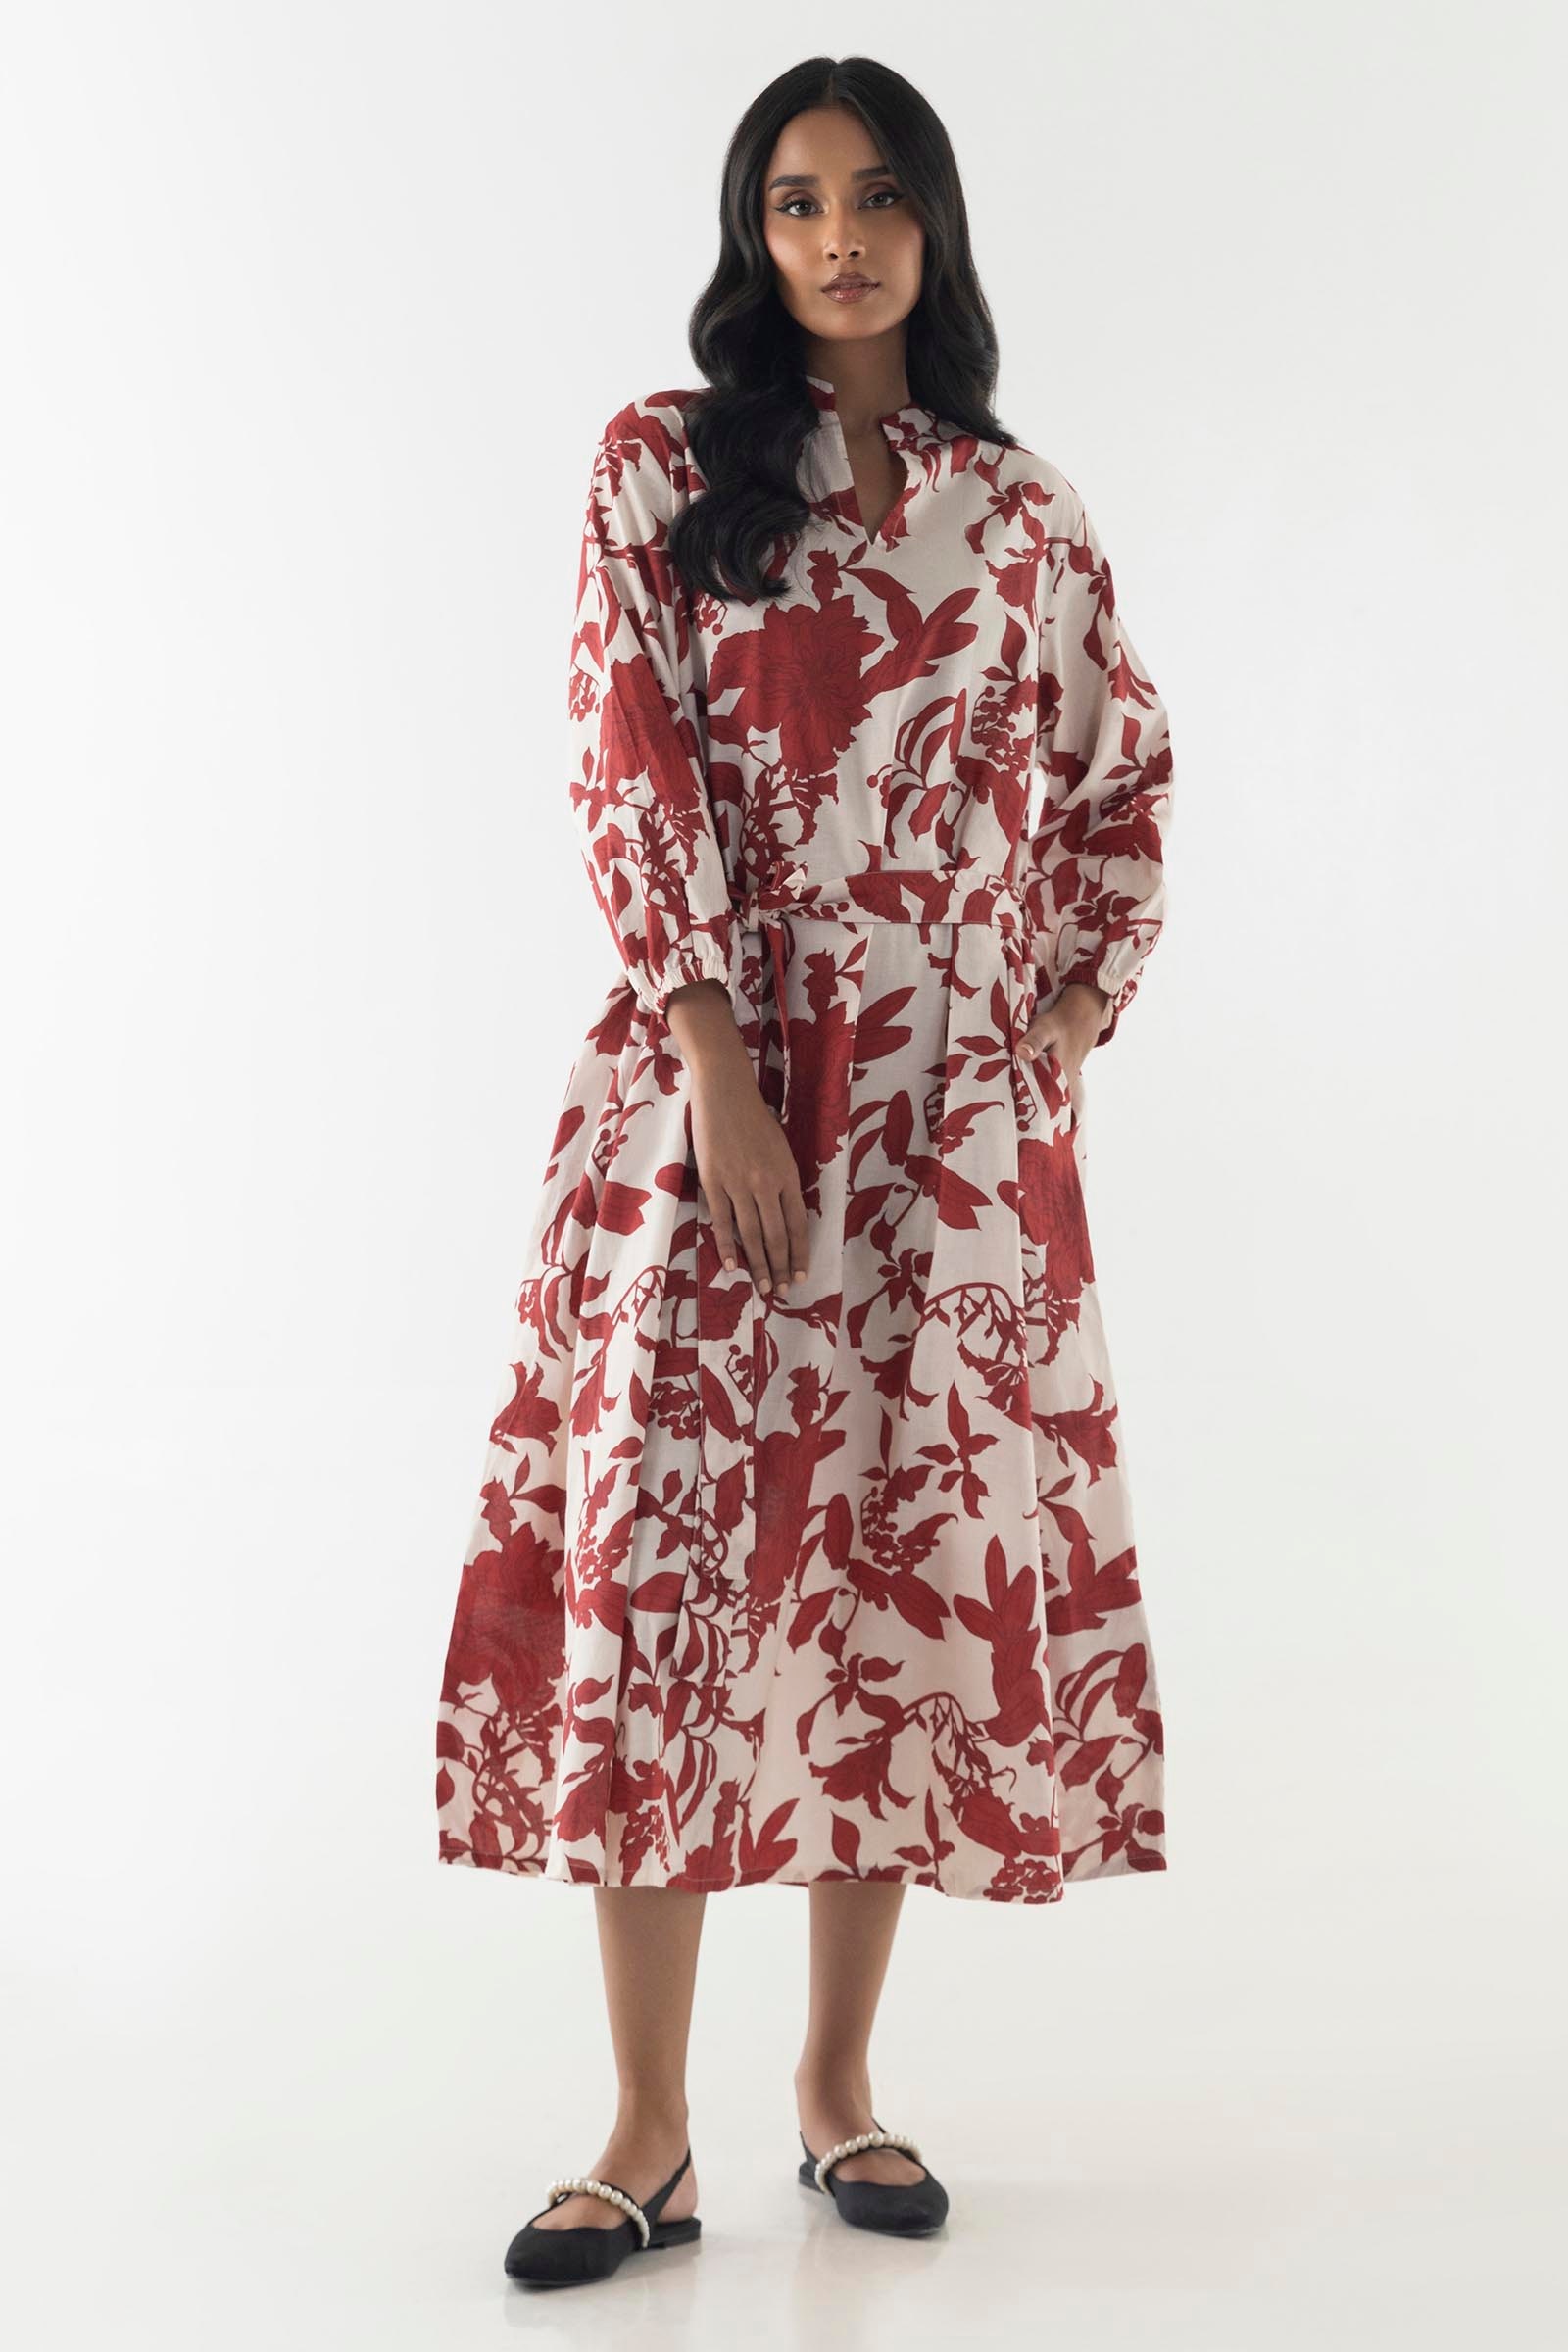
red multi floral print long sleeve shirtdress